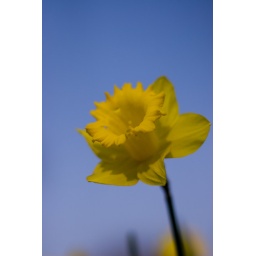
light shone down from the great yellow flower in the sky